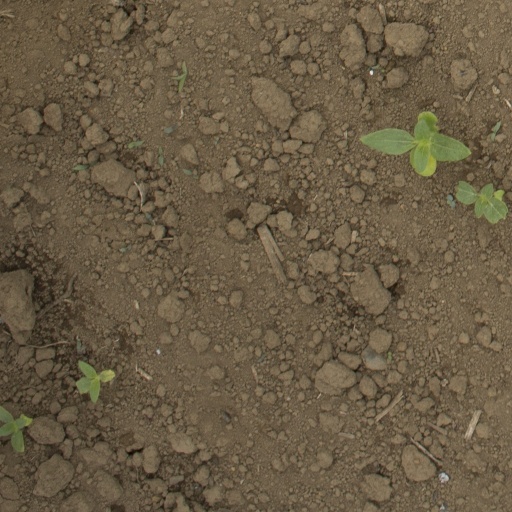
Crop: Jerusalem artichoke